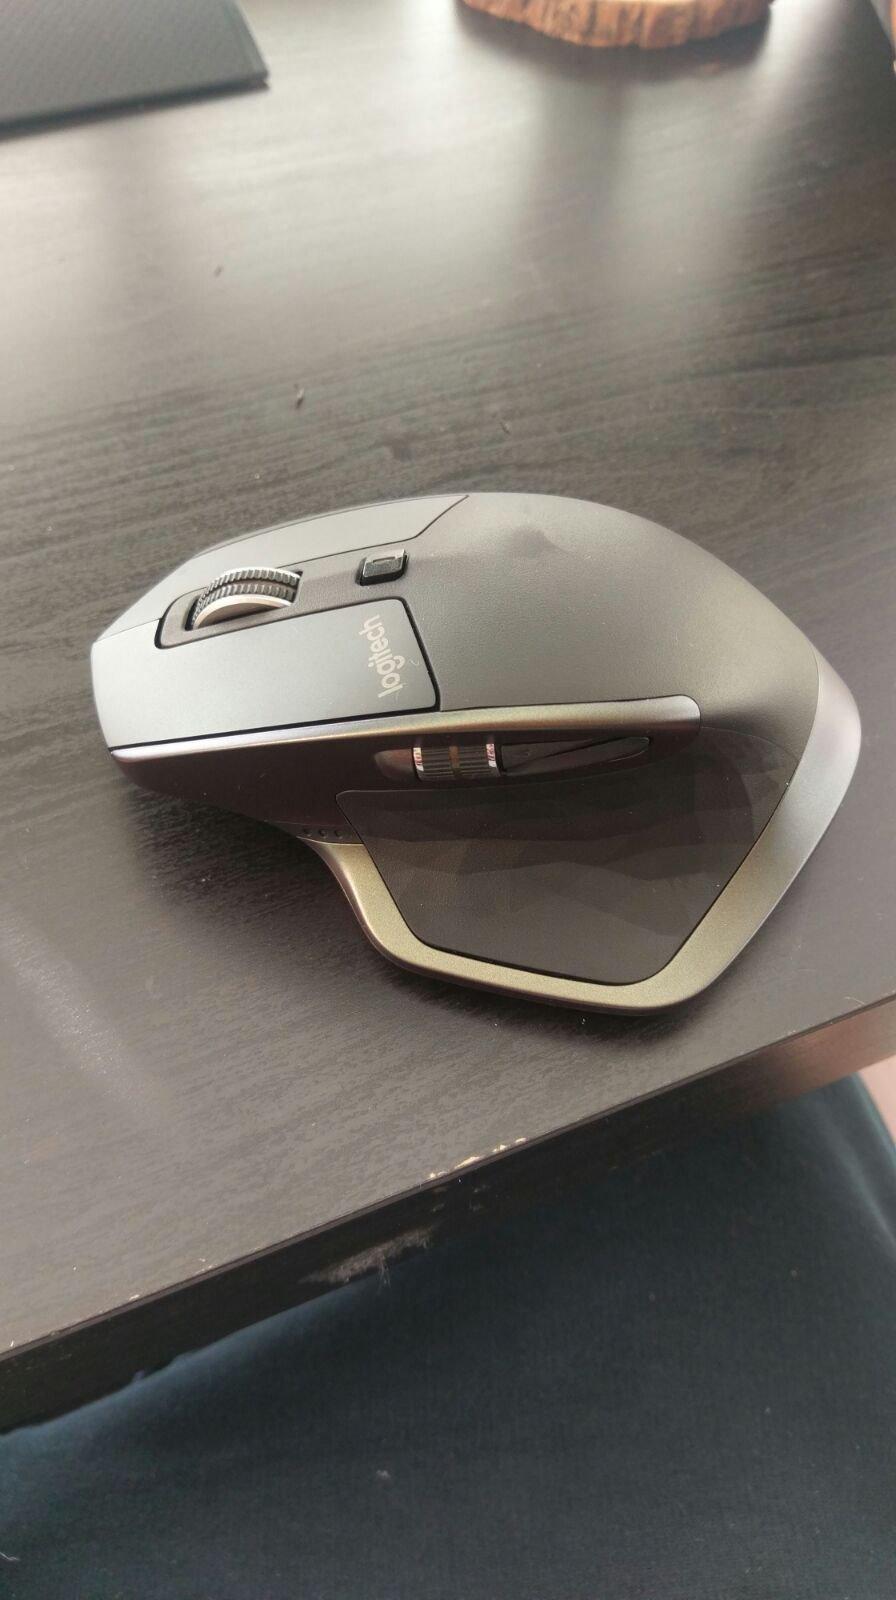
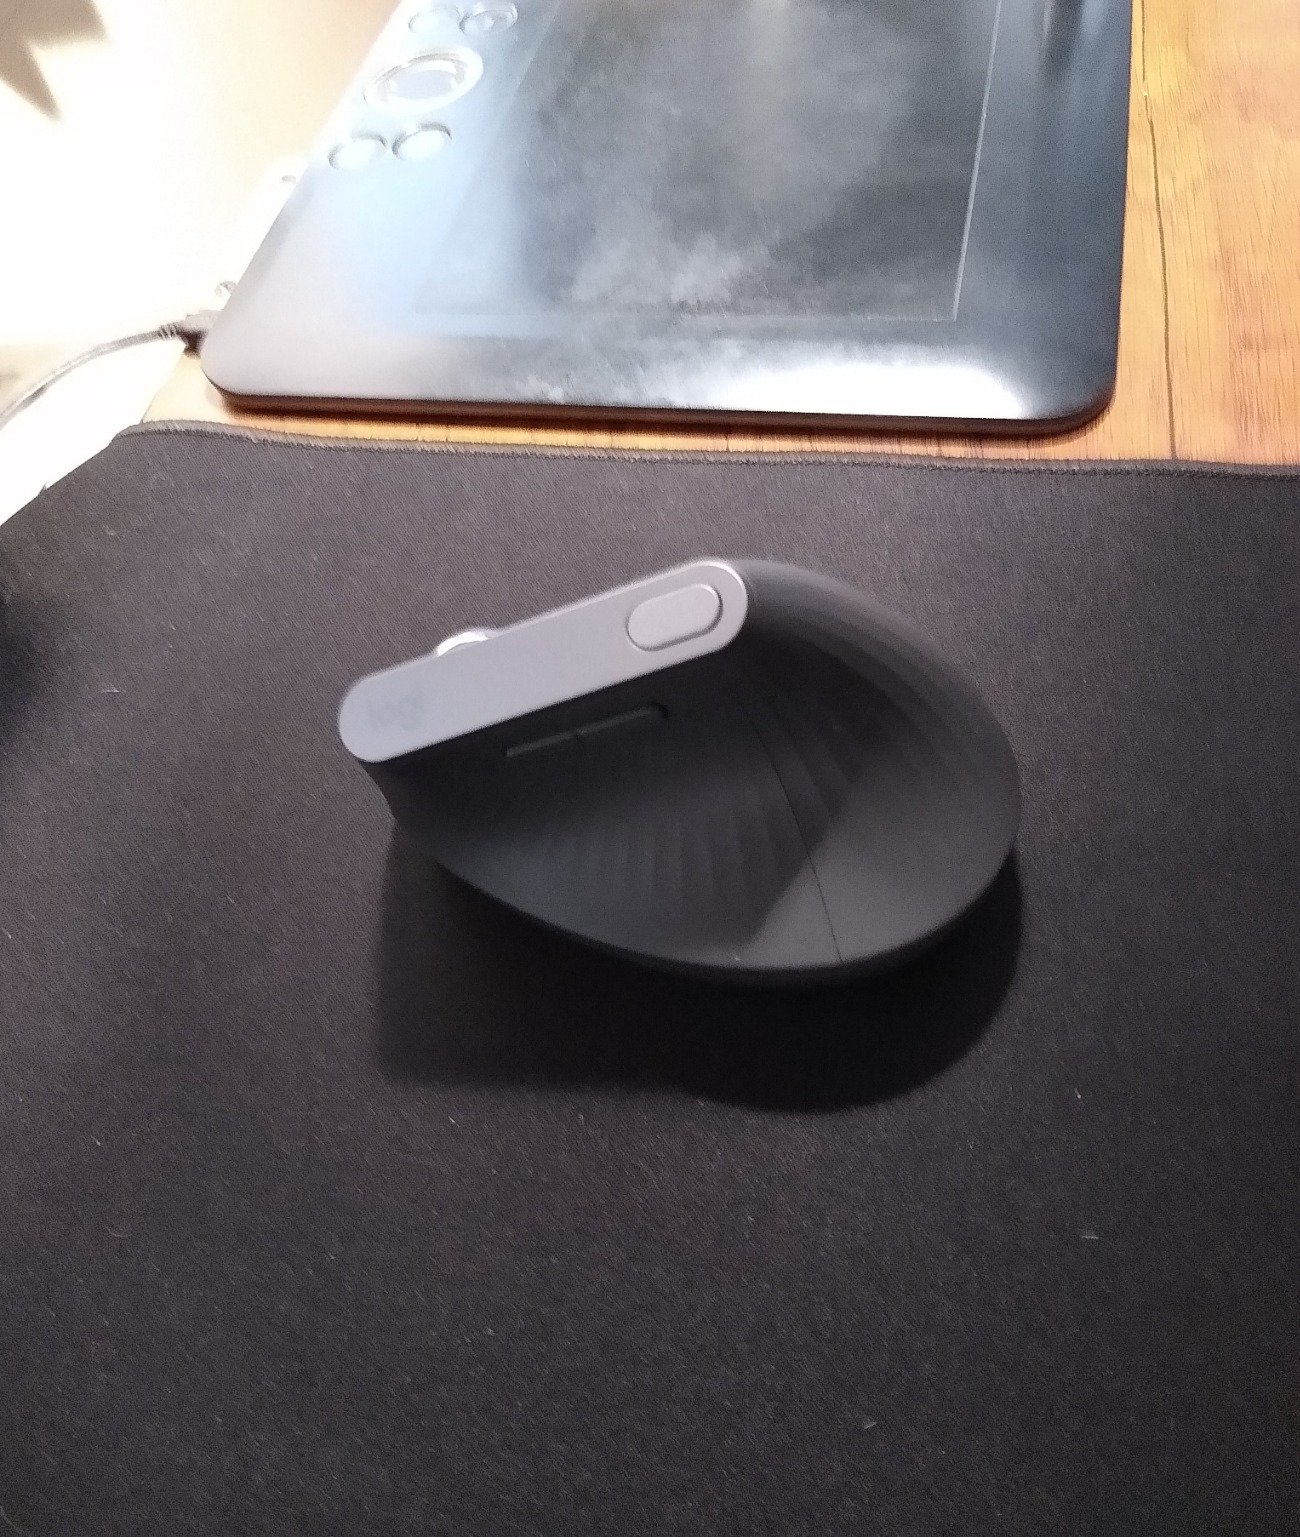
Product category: mouse
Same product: no